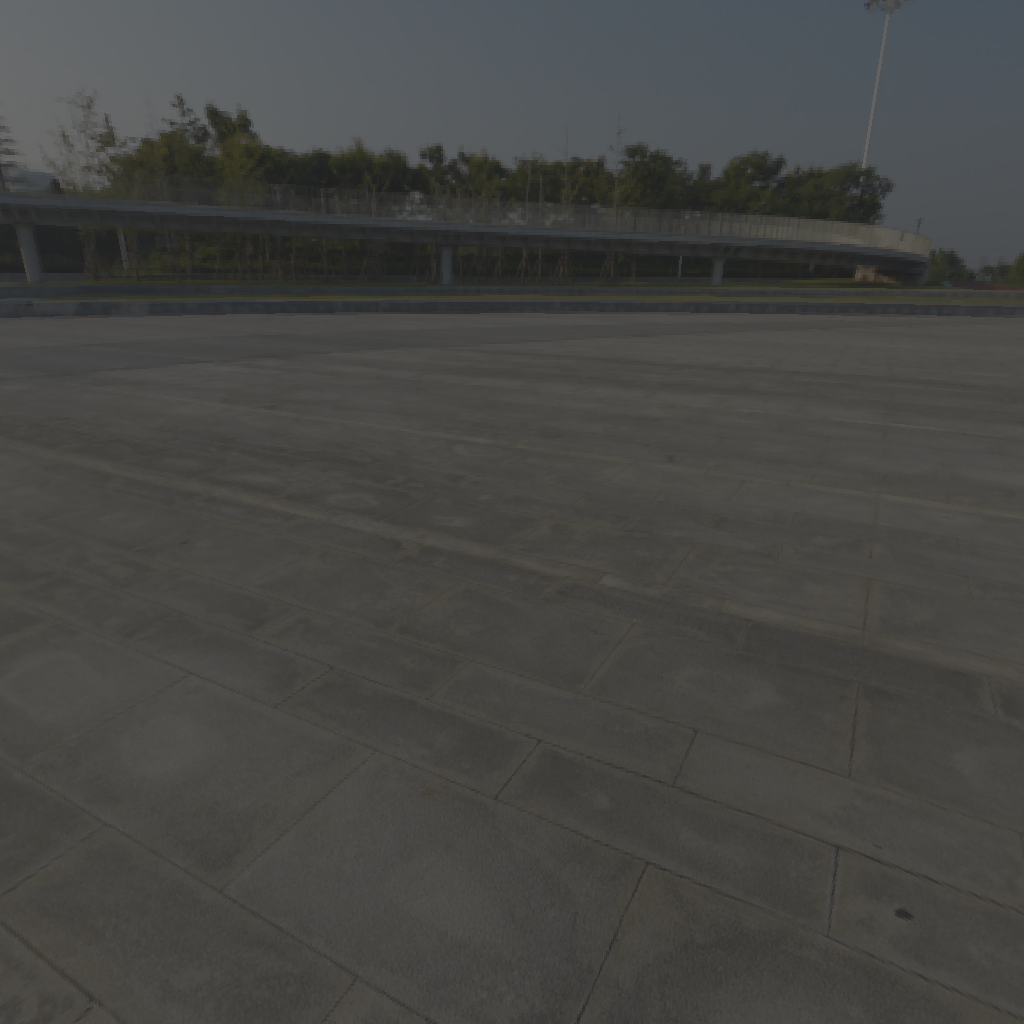
scene-linear HDR photo, Shanghai Riverside, outdoor, with visible sun, city, china, shanghai, concrete, promenade, urban, medium contrast, sunrise-sunset, clear, natural light, skies, high dynamic range, physically based lighting